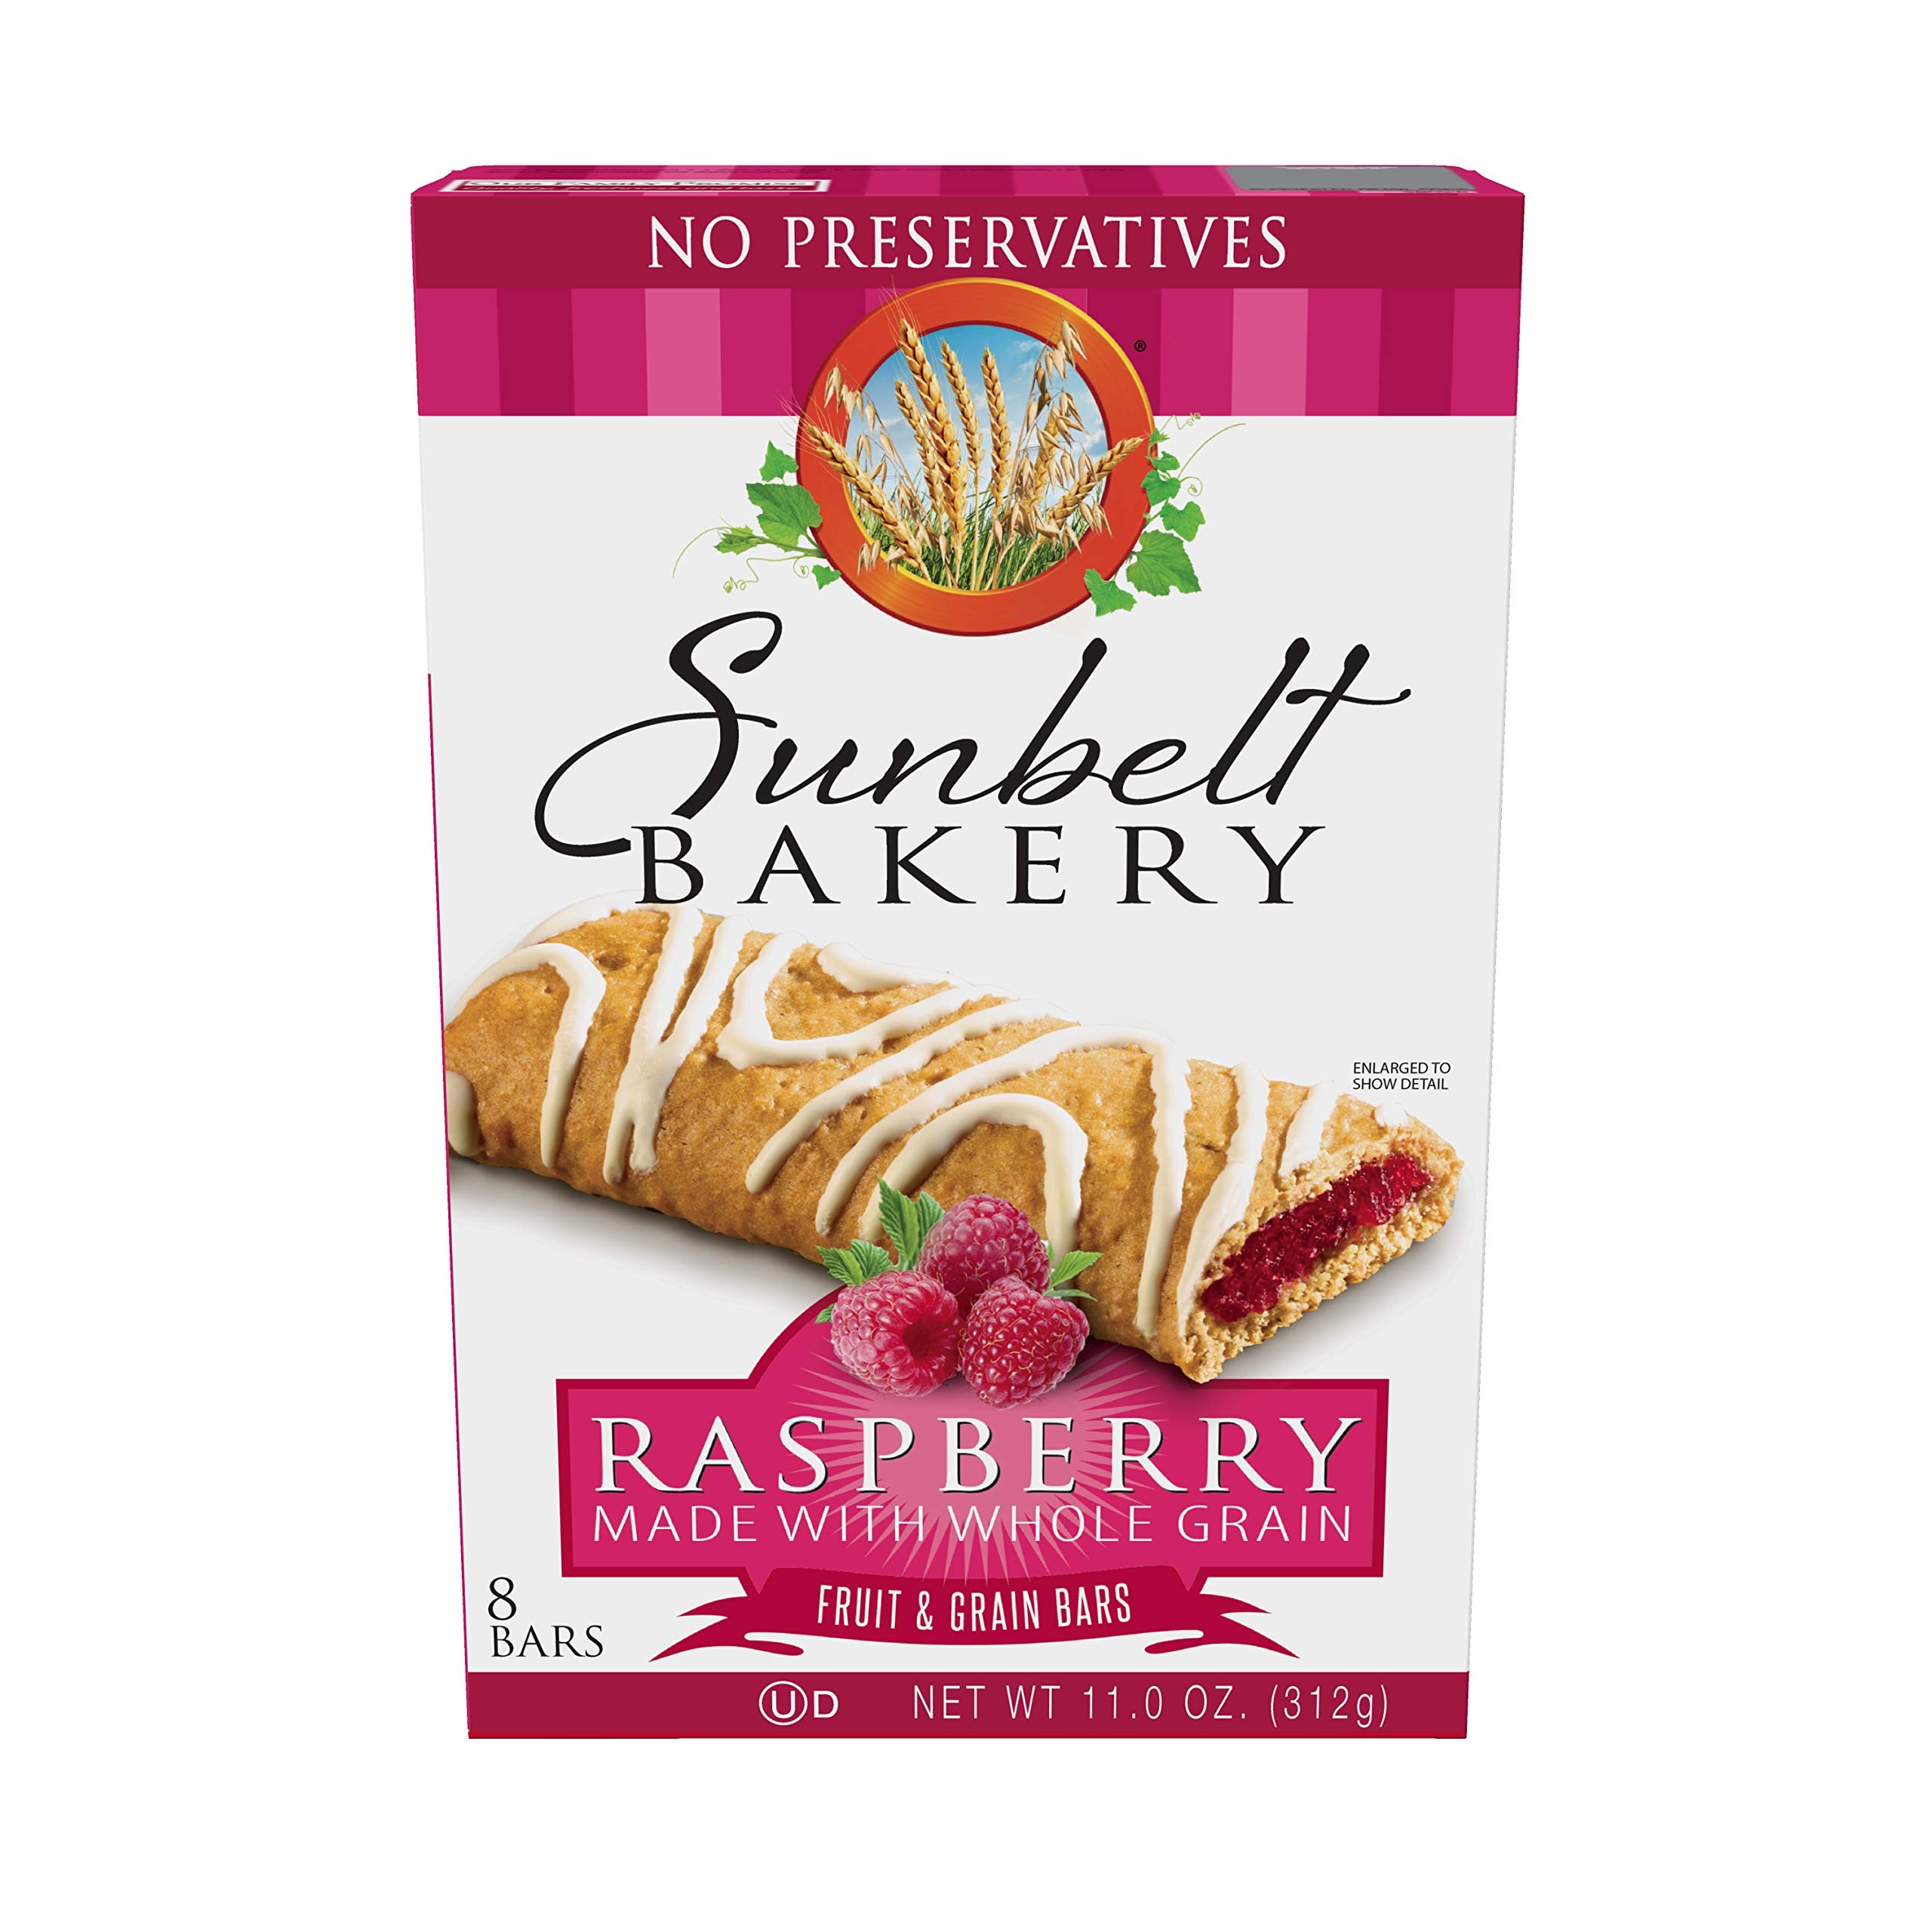
Item Name: Sunbelt Bakery's Raspberry Fruit & Grain Bars, 1.4 oz Bars, 8 Count
Bullet Point: No preservatives. No high-fructose corn syrup. Provides 9g of whole grain per serving.
Value: 8.0
Unit: Count

Price: 5.98